Regency TR-1

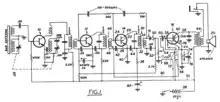
Regency TR1 schematic circuit diagram

The original TI prototype used eight transistors; when the company met with I.D.E.A. it used six. The Regency TR-1 circuitry was refined from the TI design, reducing the number of parts, including two more expensive transistors. Although this severely reduced audio output volume, it let I.D.E.A. keep the price down to $49.95, ($510 in 2021), which was a significant amount of money for such a small, untried object.